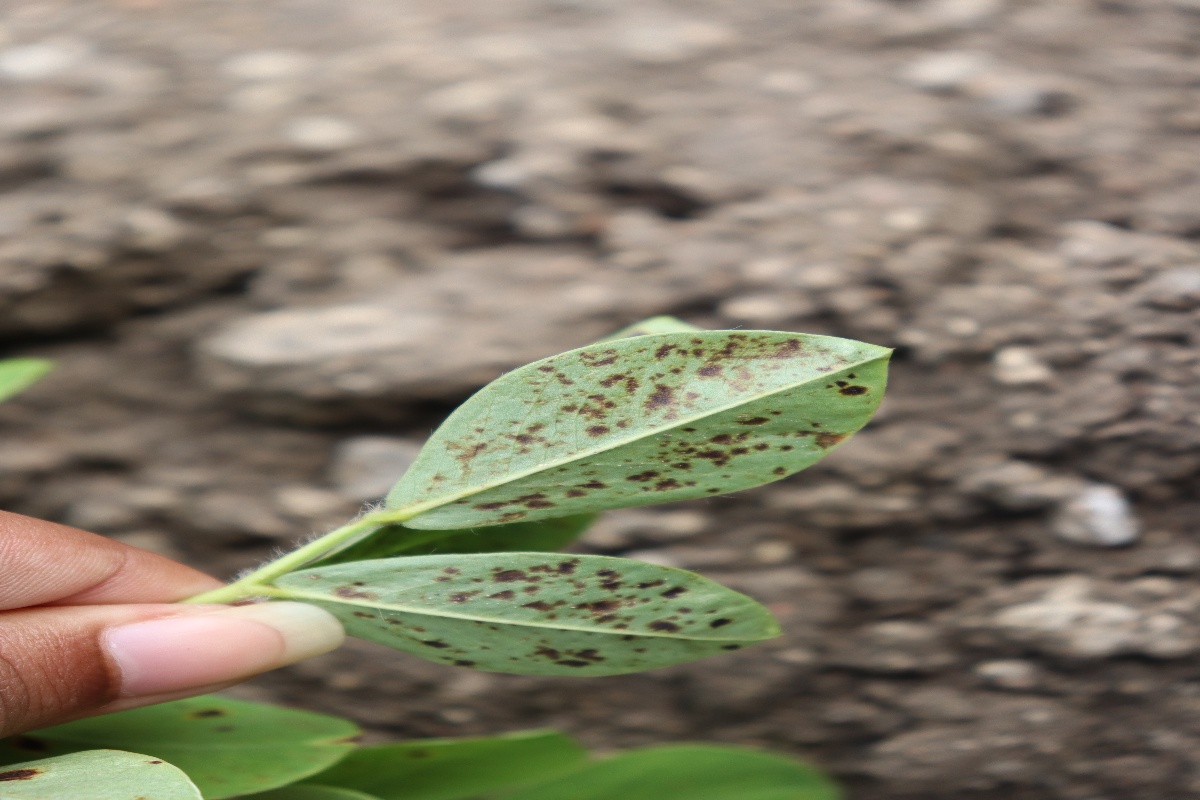
Label: rust